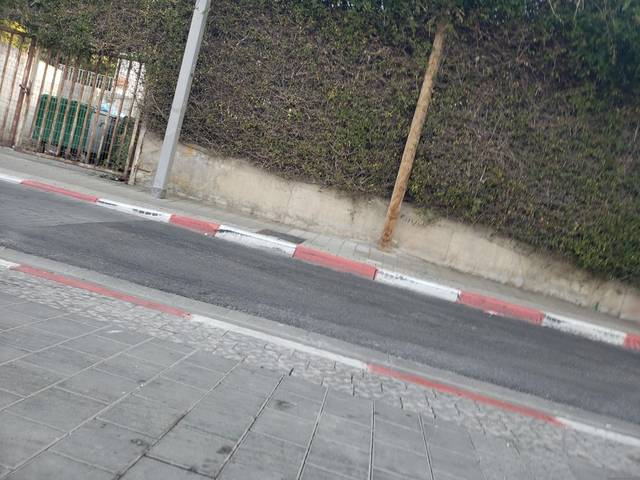
Region: Israel
Coordinates: 32.064, 34.766